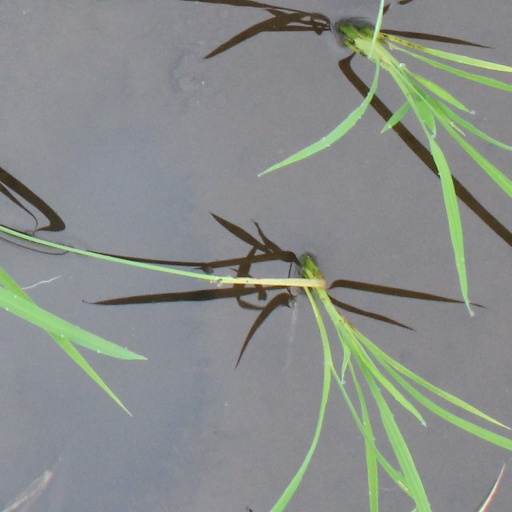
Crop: rice